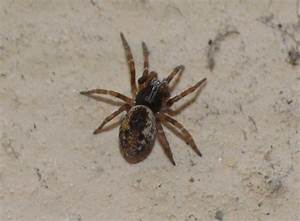
Label: ragno